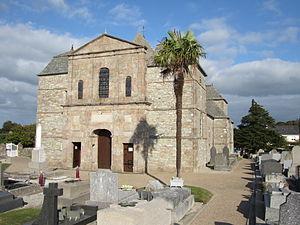
Église Notre-Dame de fr:Digosville
Digosville est une commune française, située dans le département de la Manche en région Normandie, peuplée de 1 546 habitants.